62 Sagittarii

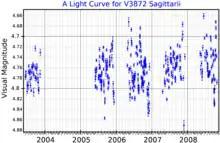
A visual band light curve for V3872 Sagittarii, adapted from data published by Tabur "et al." (2009)

This is an aging red giant with a stellar classification of M4.5III, a star that has exhausted the supply of hydrogen at its core and expanded to around 72 times the Sun's radius. It is a slow irregular variable with multiple pulsation periods. The star is radiating about 1,100 times the luminosity of the Sun from its swollen photosphere at an effective temperature of 3,915 K.